Chignon (medical term)

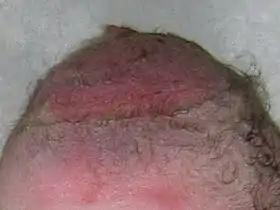
A baby's scalp showing the effects of a vacuum extraction.

A chignon (an artificially induced caput succedaneum) is a temporary swelling caused by a build-up of bloody fluid left on an infant's head after they have been delivered by vacuum extraction. A vacuum extraction is a type of assistance used during vaginal delivery by an obstetrician or midwife when the second stage of labor, where the cervix is fully dilated allowing for fetus delivery, is stalled. It anatomically resembles regular caput succedaneum, one of two most frequently occurring birth injuries to the head, the other being cephalohematoma, a usually harmless condition where blood accumulates under the newborn's scalp after vaginal delivery.